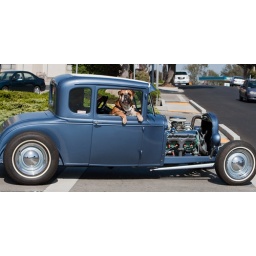
Bulldog in fenderless 1931 Ford classic hotrod street rod car on the streets of Morro Bay, CA